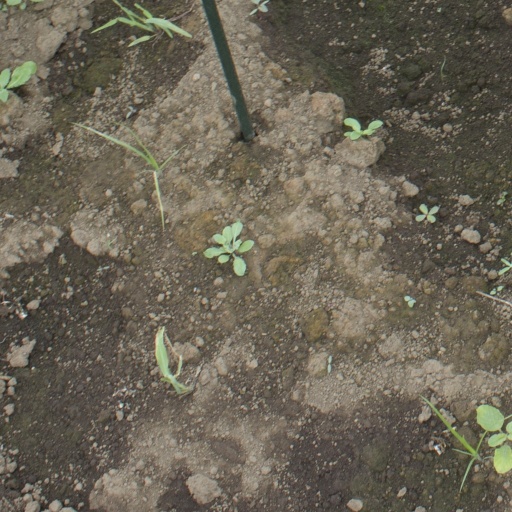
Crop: soybean